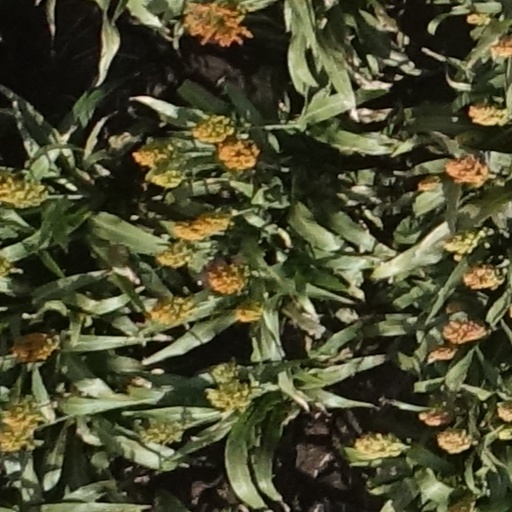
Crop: sorghum